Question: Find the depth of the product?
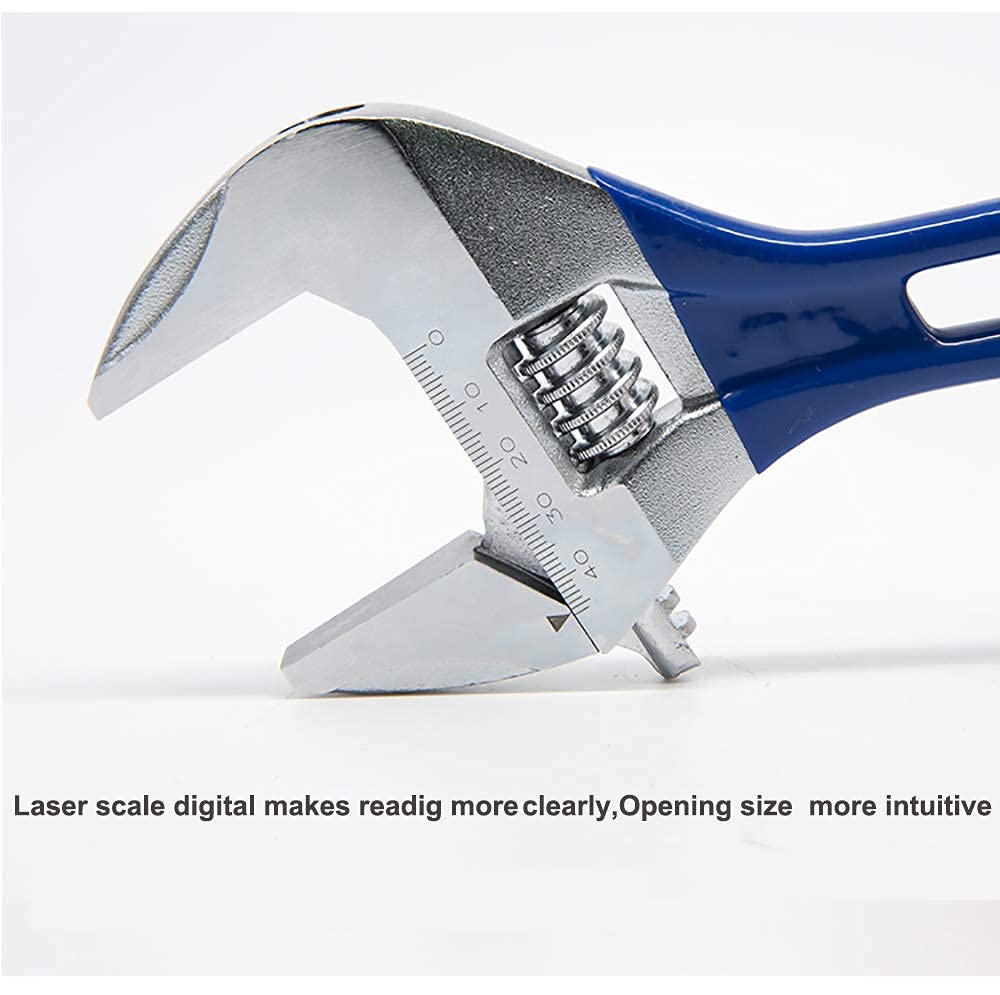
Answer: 10.0 inch